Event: Typhoon Ruby
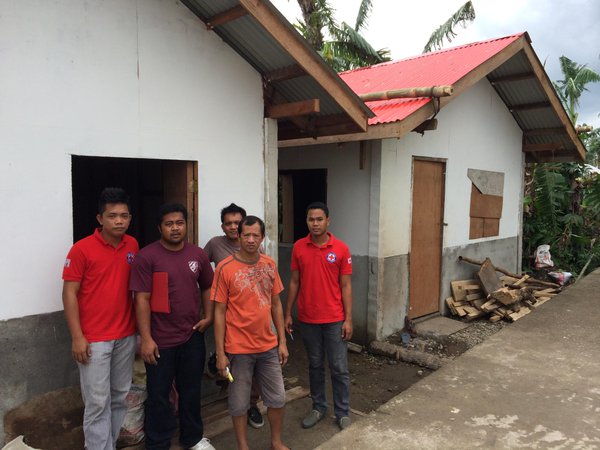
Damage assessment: no_damage